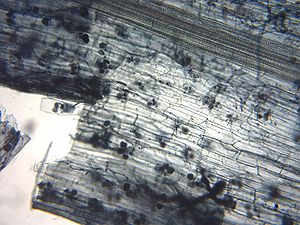
Planteøkologi / Tilpasning til andre organismer
"Billedet viser en mykorrhiza-forbindelse. Her er der tale om den såkaldte ""arbuskulære mykorrhiza"", hvor svampen danner små, knudrede udvækster inde i hver plantecelle.